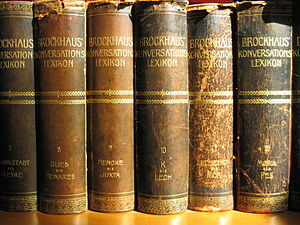
Encyklopædi
Brockhaus Konversations-Lexikon, 1902
En encyklopædi er en samling af tekst, figurer, billeder, lyd og/eller video, der beskriver den menneskelige viden enten i almindelighed eller inden for et afgrænset felt.